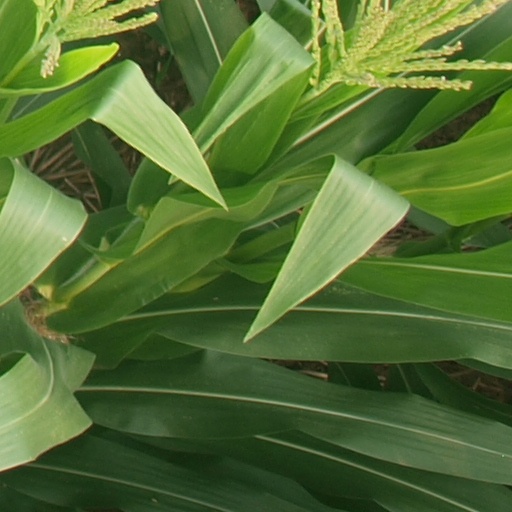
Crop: maize; corn